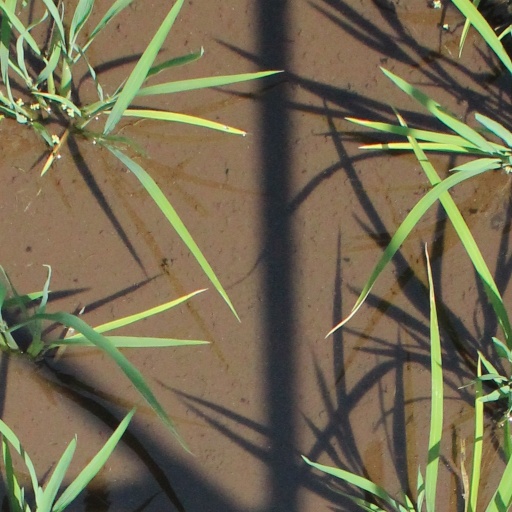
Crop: rice